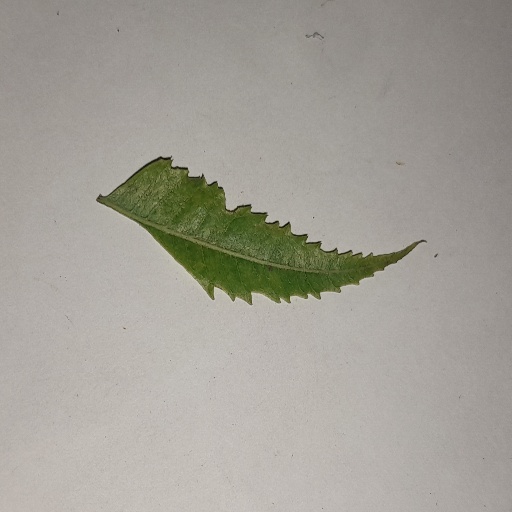
Species: Neem
Leaf condition: Yellow Leaf